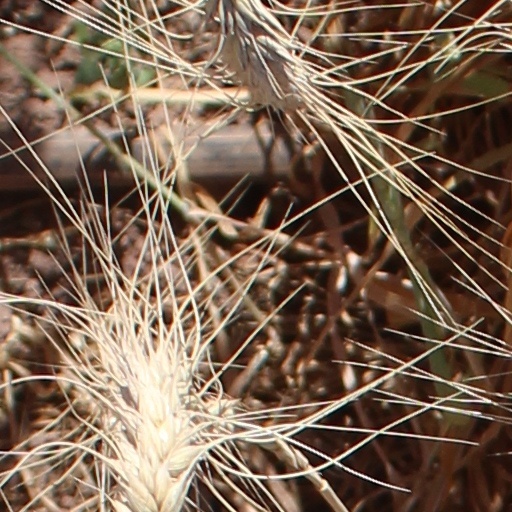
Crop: wheat